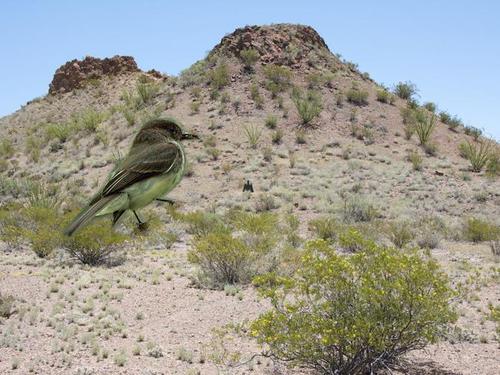
Bird species: Acadian_Flycatcher
Bird type: landbird
Background: land